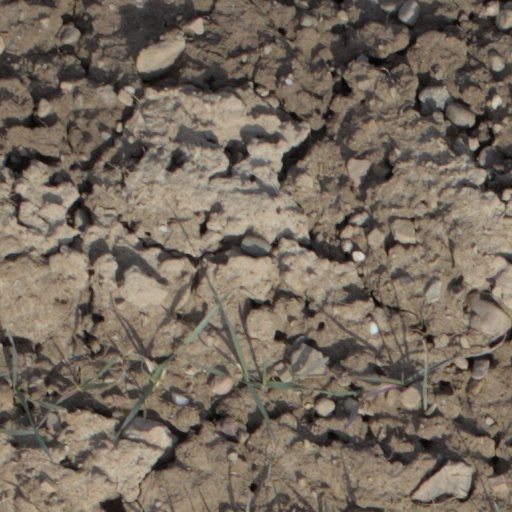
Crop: wheat